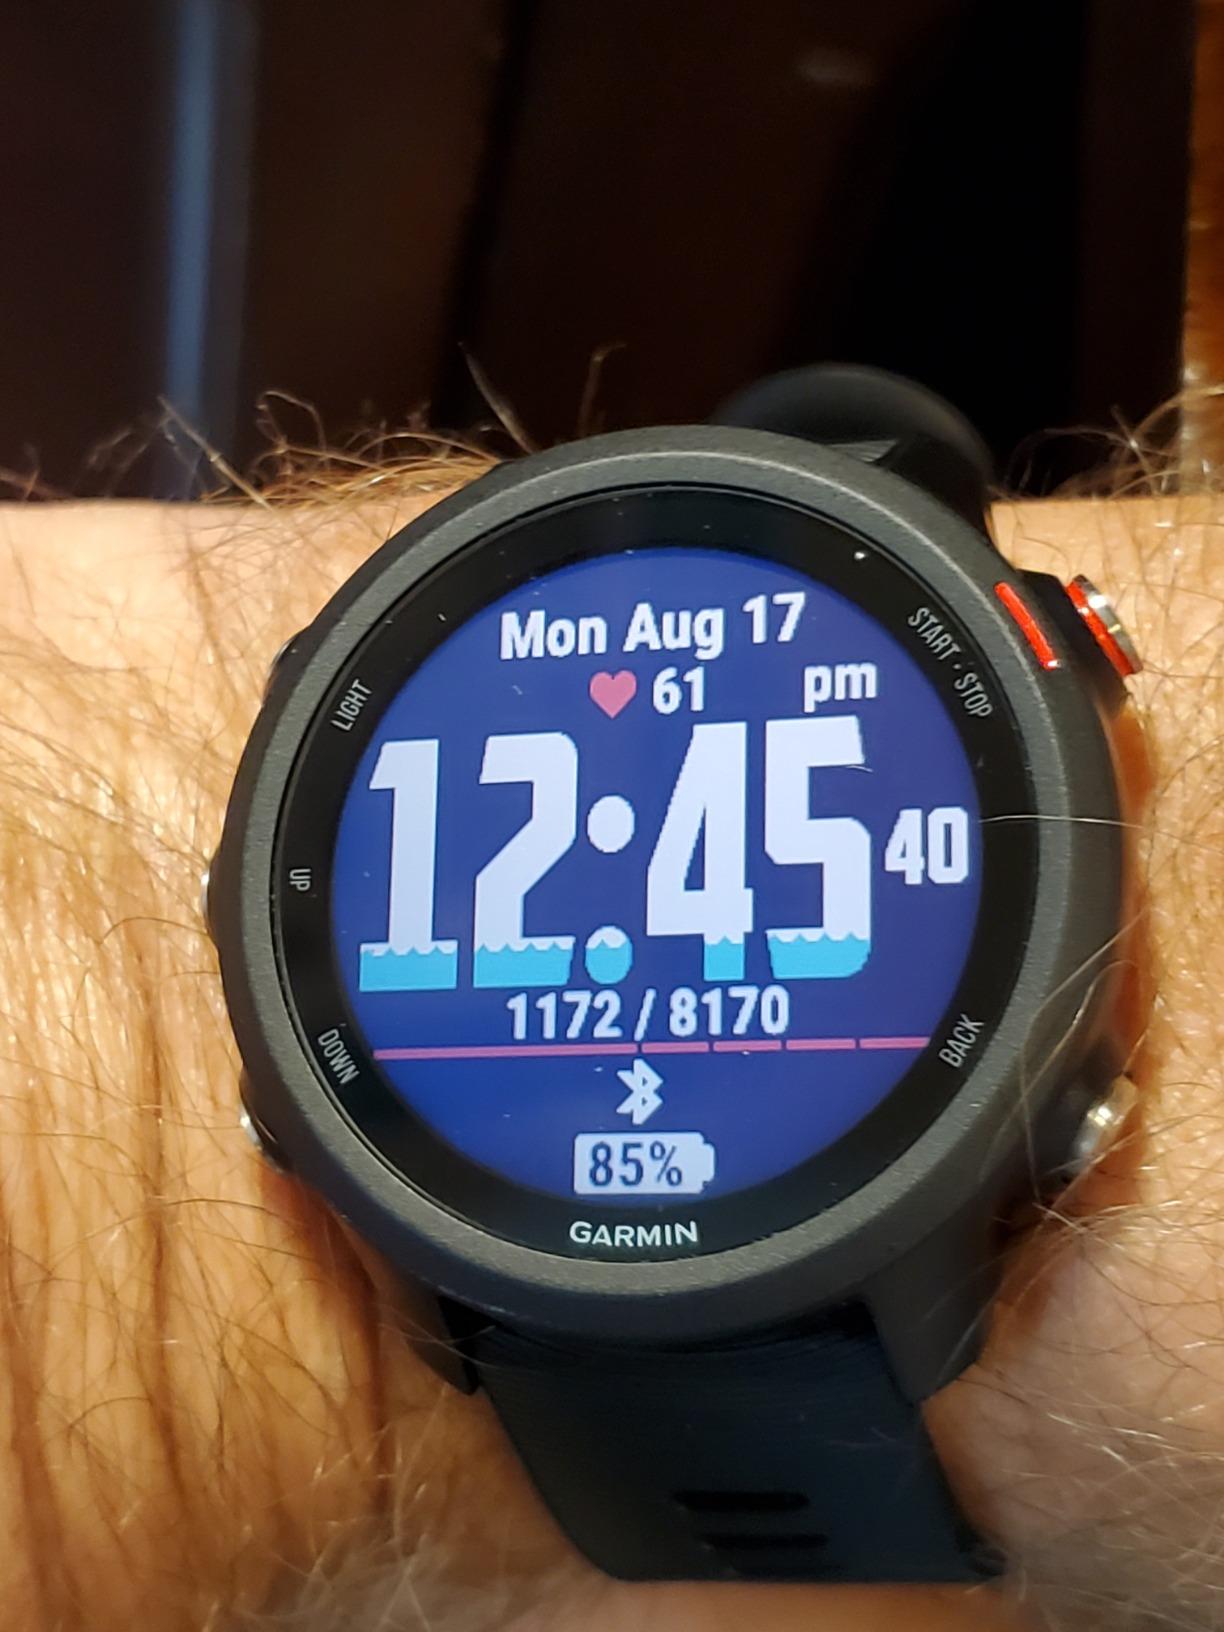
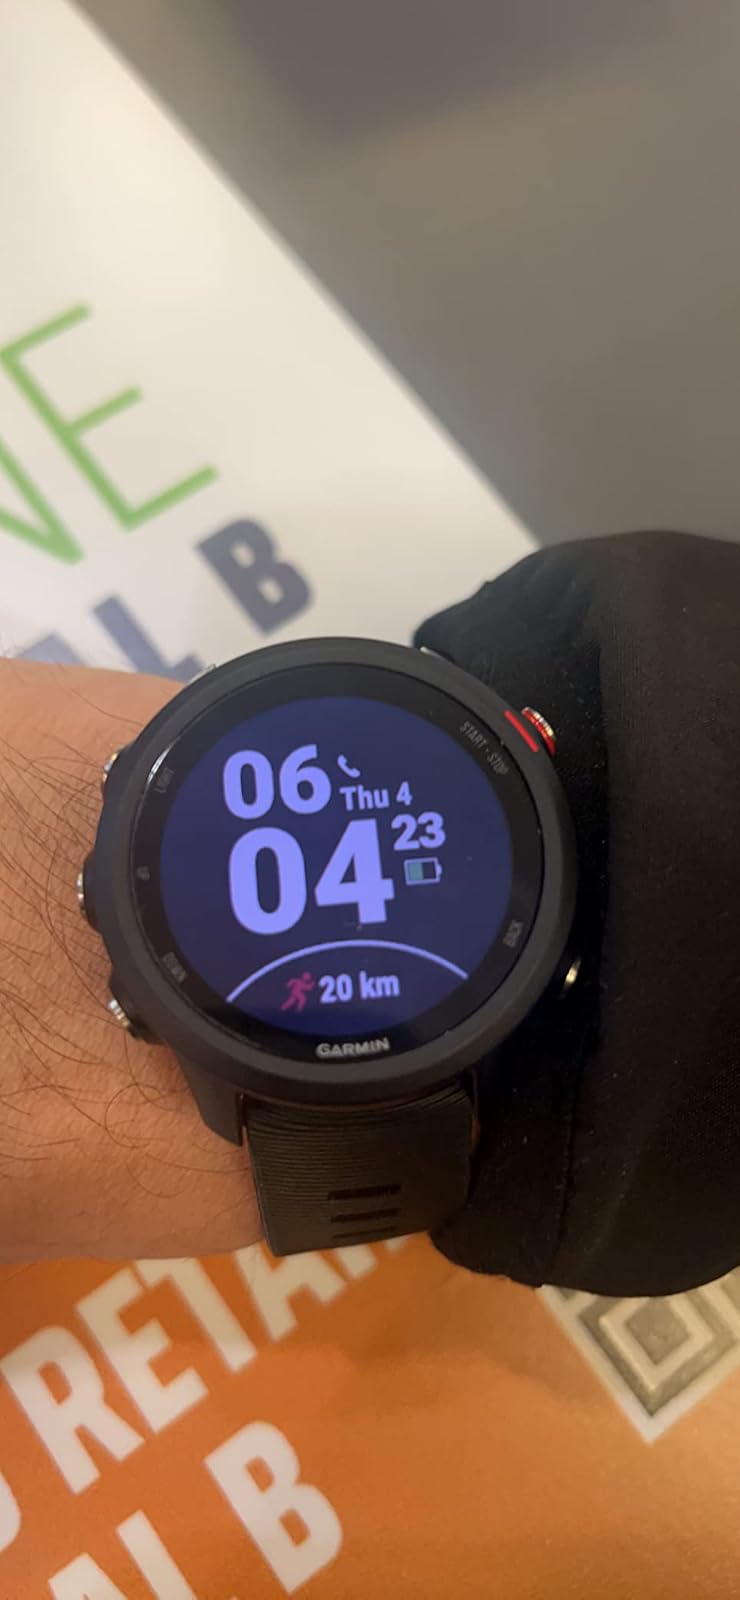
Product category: smartwatch
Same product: yes